Bemis Omaha Bag Company Building

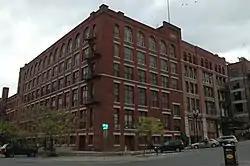

The Bemis Bag Company Building is a historic building located in downtown Omaha, Nebraska. Built in 1887 in a commercial style, the building was designed by the prolific Omaha architecture firm of Mendelssohn and Lawrie. It was designated an Omaha Landmark on September 12, 1978, and was added to the National Register of Historic Places on January 11, 1985. In addition to its own listing on the NRHP, the Building is also included in the Warehouses in Omaha Multiple Property Submission.